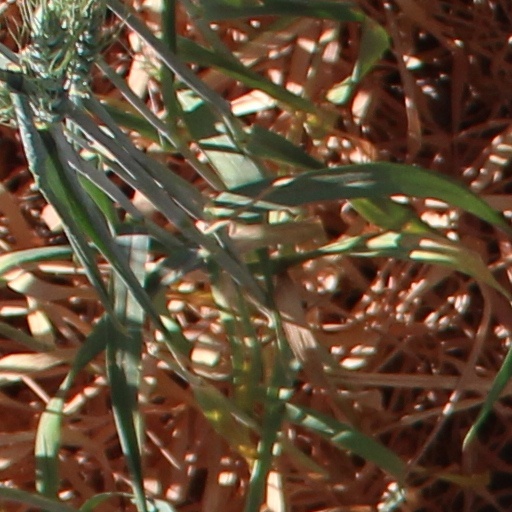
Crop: wheat